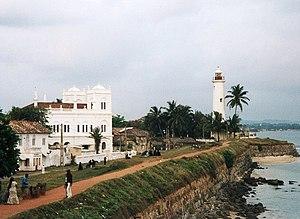
Cet article recense les sites inscrits au patrimoine mondial au Sri Lanka.